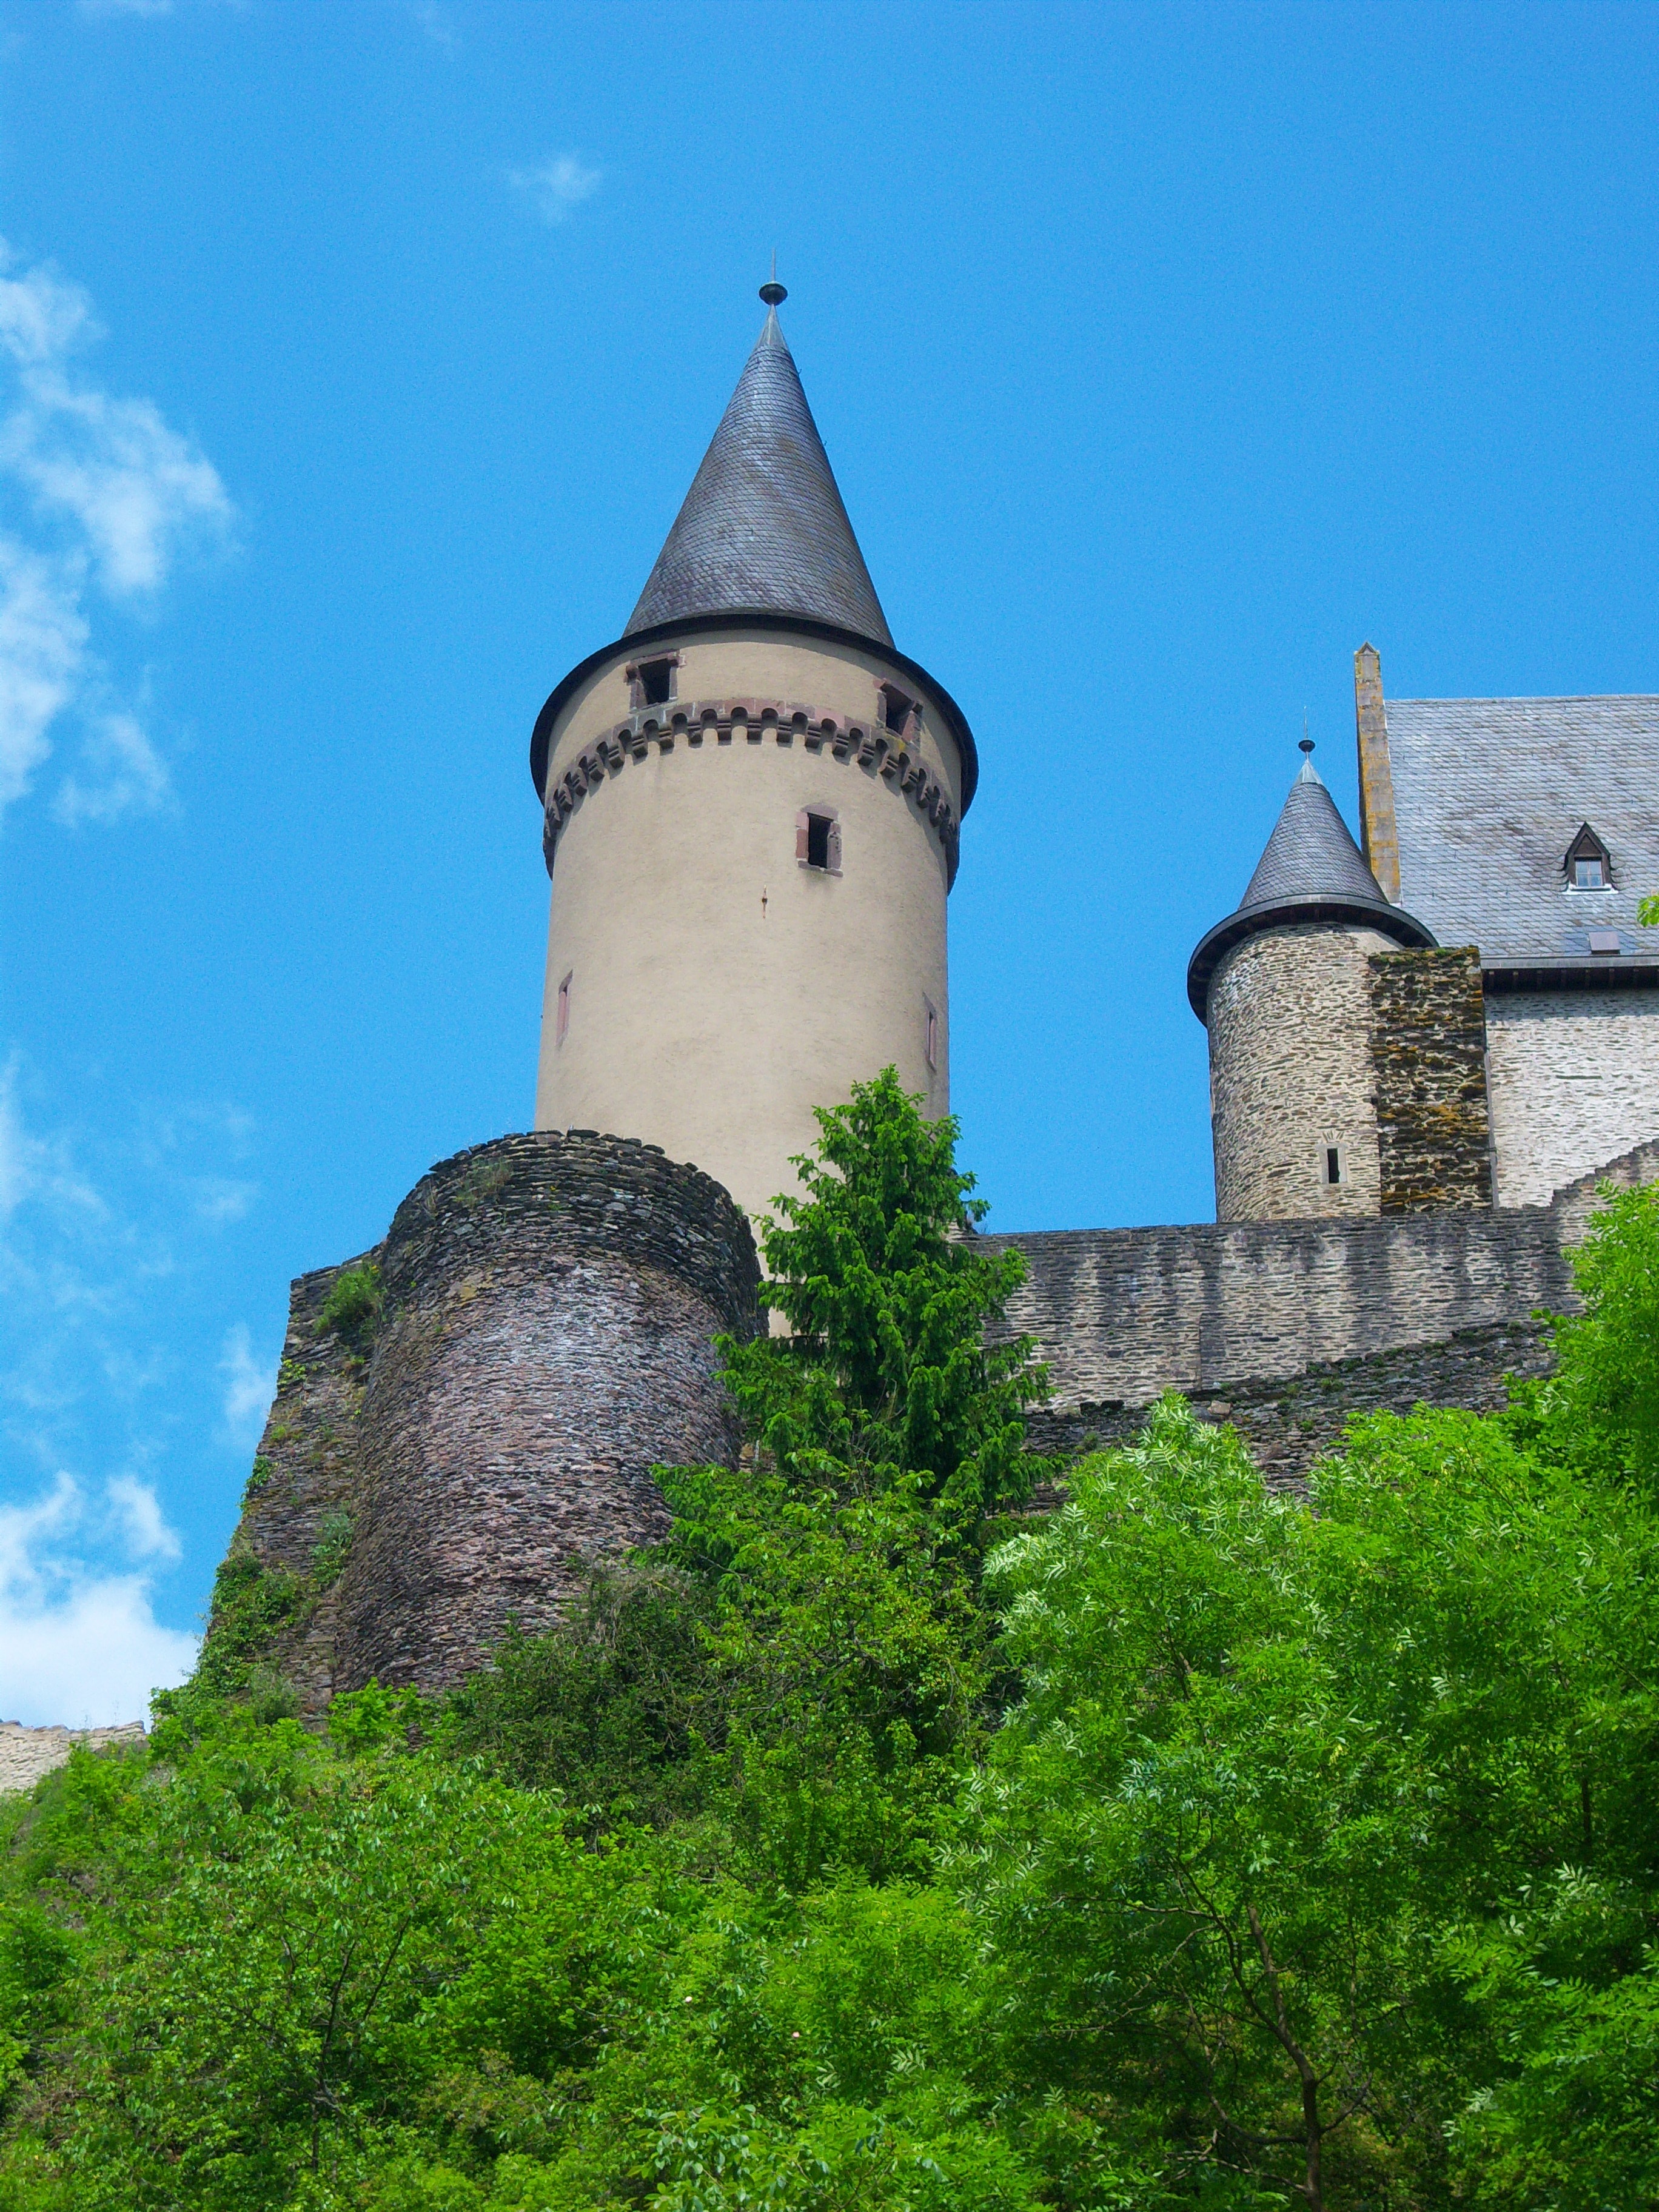
architecture, sky, sun, building, chateau, monument, tower, castle, fortification, steeple, monastery, history, pierre, heritage, middle ages